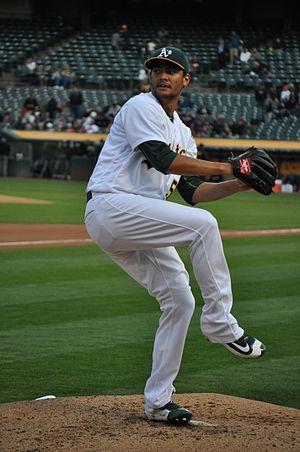
Sean Anthony Manaea est un lanceur gaucher des Athletics d'Oakland de la Ligue majeure de baseball.
La saison 2017 des Athletics d'Oakland est la 117ᵉ saison en Ligue majeure de baseball pour cette franchise et la 50ᵉ depuis leur transfert de la ville de Kansas City vers Oakland.